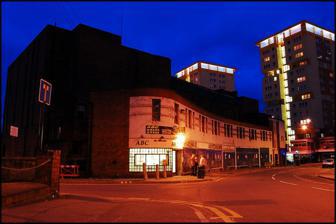
Building: ABC Cinema, Wakefield
Country: United Kingdom
Year built: 1935
ABC Cinema, Wakefield Regal (1935–62), Cannon (1986–97) The disused cinema at night Address Kirkgate Wakefield , West Yorkshire England Owner ABC Cinemas (1935–86) The Cannon Group (1986–) Capacity 1,594 (as a single-screen auditorium, 1935–76) Current use Demolished Construction Opened 9 December 1935 ( 1935-12-09 ) Closed 1997 Demolished 2023 Rebuilt 1976 divided into a 3-screen complex Architect William R. Glen The ABC Cinema was a cinema in Wakefield , West Yorkshire that fell into derelition after its closure. Located in Kirkgate on the corner of Sun Lane, it was designed and built in the Art Deco style for Associated British Cinemas by in-house architect William R. Glen and opened as the Regal Cinema on 9 December 1935. Smaller than many later ABC houses, the Regal seated 1,594 people and had a full stage 26 feet (7.9 m) deep behind the 43 feet (13 m) wide proscenium . The interior was rather plainer than many of Glen's cinemas with concealed lighting under the balcony and at the rear of the ceiling and pendant fittings casting light upwards towards the front of the cinema. Although provision was made for an organ with chambers to the side and above the proscenium, one was never installed. It was renamed ABC in 1962. In 1976 it was divided into three screens with Screen 1 seating 532 in the balcony using the original screen and projection suite and Screen 2 (236 seats) and Screen 3 (170 seats) in the rear stalls area. In this form it reopened on 11 November 1976. In 1986 ABC's cinemas were sold to The Cannon Group . In December 1996 Cineworld opened a multiplex in Wakefield and in 1997 the ABC closed. View from the circle to the screen and stage (Screen 1 since 1976) In 2007 Blockbuster Entertainment sought planning permission to convert the building into 119 one- and two-bedroom flats, eight shops and a rooftop garden. In 2009 the City of Wakefield granted planning permission, but the project did not go ahead. In December 2013 a property company, PS & S Ltd, applied for planning permission to demolish the building and replace it with a modern apartment block. Plans to demolish the building and replace it with a car park were withdrawn in 2019. In 2020 the site was bought by Wakefield Council which announced plans in June 2021 to demolish the cinema and turn the site into a temporary green space until a new building is designed. Demolition began internally in March 2022, and exterior demolition was completed in May 2023. The Beatles played at the Cinema on Thursday 7 February 1963 as part of the Helen Shapiro Winter Tour, just a few days before they recorded on 11 February, the majority of their first album, Please Please Me . The Beatles had only released one single at this stage – Love Me Do , which had reached number 17 in the charts.  The Cinema played host to many such shows in the 1950s and 1960s. References "Beatles Bible" . Lewisohn, Mark (2004). The Complete "Beatles" Chronicle . Hamlyn. ISBN 9780681028906 .